Government agency

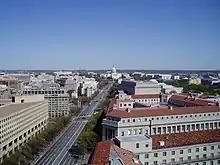
Various headquarters for United States federal government agencies along Pennsylvania Avenue in Washington, D.C., including the Federal Triangle, J. Edgar Hoover Building, and National Archives Building. Also visible is the United States Capitol.

A government agency or state agency, sometimes an appointed commission, is a permanent or semi-permanent organization in the machinery of government (bureaucracy) that is responsible for the oversight and administration of specific functions, such as an administration. There is a notable variety of agency types. Although usage differs, a government agency is normally distinct both from a department or ministry, and other types of public body established by government. The functions of an agency are normally executive in character since different types of organizations ("such as commissions") are most often constituted in an advisory role — this distinction is often blurred in practice however, it is not allowed.